Musée des Monuments français (1795–1816)

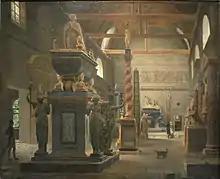
The chapel of the Petits-Augustins repurposed as part of the Musée des Monuments Français in 1804, by

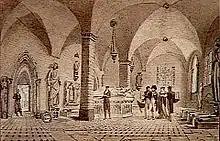
Napoleon and Joséphine visit the museum with Alexandre Lenoir, by

The Musée des Monuments français was a French art museum, created in 1795 on the initiative of Alexandre Lenoir. It displayed sculptures and other objects, many salvaged on Lenoir's own initiative from the destructions of the French Revolution. It was established in the former convent of the Petits-Augustins on the left bank of the Seine in Paris, now part of the campus of the Beaux-Arts de Paris.